Wood River Branch Railroad

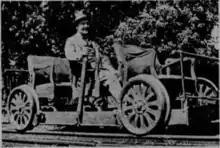
A man sitting on a small rail vehicle.

A number of residents and businesses in the area were opposed to the abandonment. On November 17, they held a meeting and several businessmen reported they were heavily dependent on the railroad. A local mill reported that coal deliveries by truck would be far more expensive, E. R. Bitgood's lumbering operation needed the railroad to export lumber, and Roy Rawlings (by this point also speaker of the Rhode Island House of Representatives) could not continue operating his mill without three to four railroad cars of grain a day. Concerned citizens made their opposition known to the ICC and the Rhode Island Public Utilities Commission, and also asked the towns of Richmond and Hopkinton to cancel the railroad's taxes if it could be reopened.